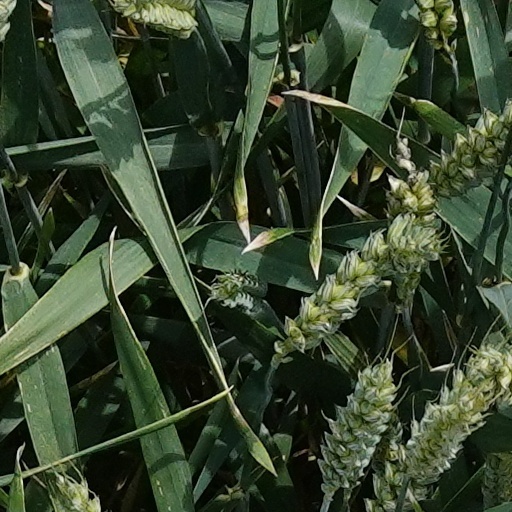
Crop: wheat